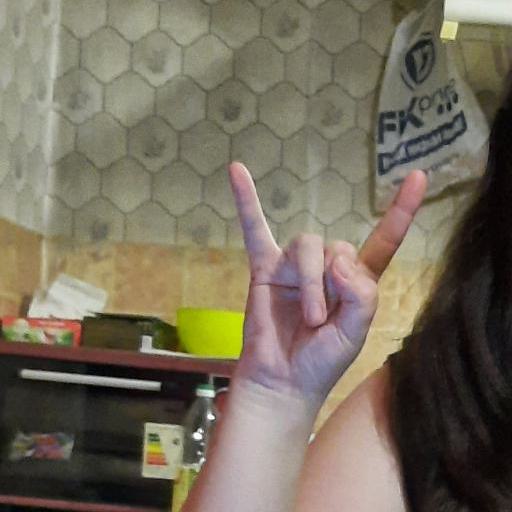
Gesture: rock